Thornwell Jacobs

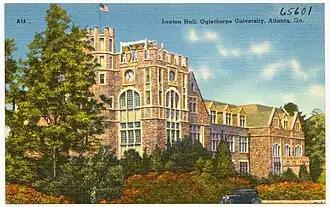
Oglethorpe University, Lupton Hall, c. 1939

Jacobs served as a Presbyterian pastor in Morganton, North Carolina, from 1900 to 1903. After this time he became vice president of Thornwell Orphanage and began fundraising for the organization. In 1905, Jacobs became involved in religious publications in Nashville, Tennessee. He visited Atlanta after the Atlanta Massacre race riots of September 1906 and then in Nashville wrote a novel based on it about the mulatto as a third race, "The Law of White Circle" (1908).